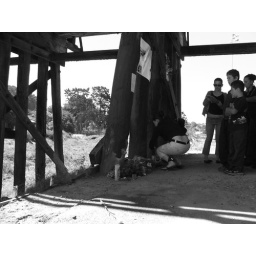
2 Days After, 2 Innocent Teens Murdered by gunshots for wearing red sweatshirts. (on dog walking trail)